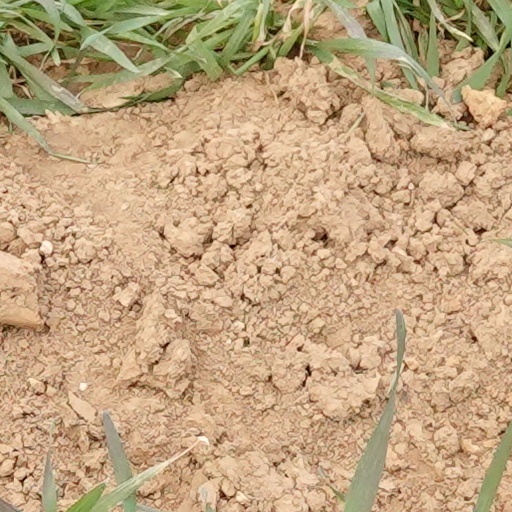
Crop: wheat